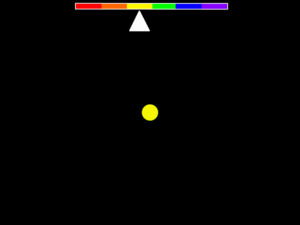
Rødforskydning / Rødforskydningens formel
Dopplereffekt, gul (~575 nm bølgelængde) kugle vises som værende grøn (blåforskydning til ~565 nm bølgelængde) nærmer sig observatøren, bliver orange (rødforskydningen til ~585 nm bølgelængde) som den passerer, og vender tilbage til gul når bevægelse stoppes. For at observere sådan en forandring i farven, skal objektet have en fart på omkring 5200 km/s, eller omkring 75 gange hurtigere end fartrekorden for hurtigste menneskeskabte rumfartøj.
"I fysikken, opstår fænomenet rødforskydning når lys, der ses kommende fra et objekt, er proportionalt forøget i bølgelængden, eller forskudt til den røde ende af spektret. Mere uddybet - hvor en observatør registrerer elektromagnetisk stråling udenfor det synlige spektrum, er ""rødere"" forskydning en teknisk forkortelse for ""en stigning i elektromagnetismens bølgelængde"" — som også indebærer lavere frekvens og fotonenergi i overensstemmelse med henholdsvis bølgeteorien og kvantumteorien for lys.